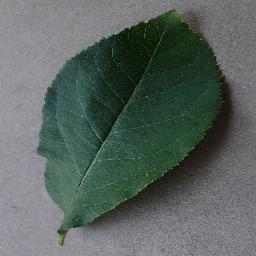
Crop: apple
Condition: healthy